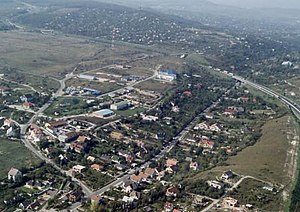
Diósd
Diósd set fra luften
Diósd, er en kommune med 6.307 indbyggere, beliggende i den sydvestlige del af Budapest i Ungarn.